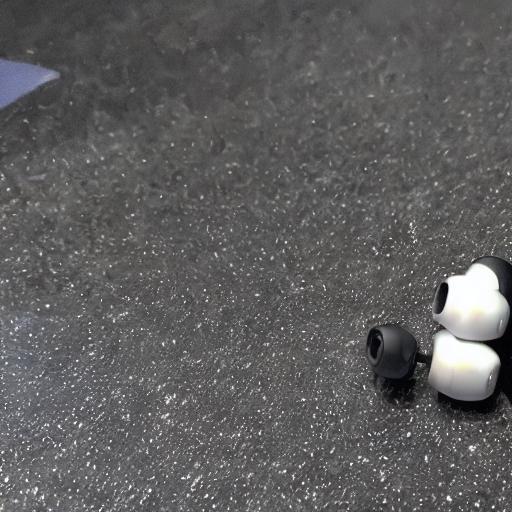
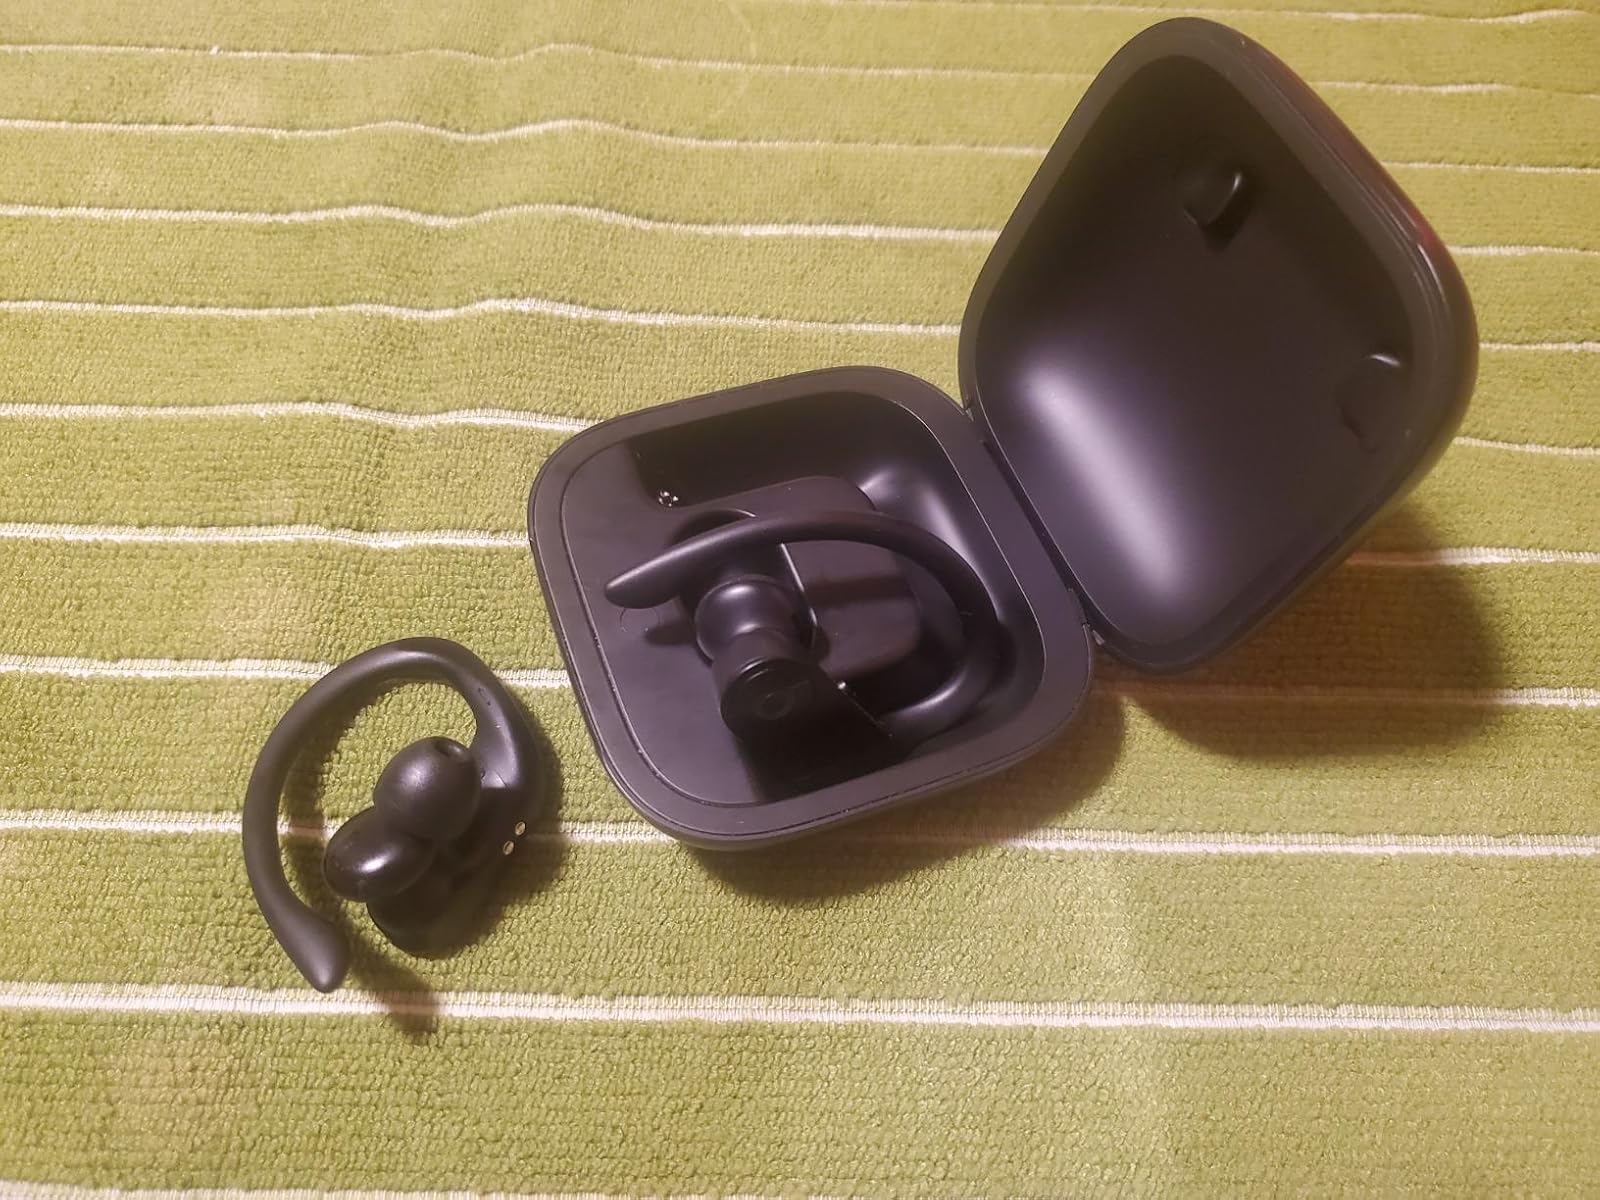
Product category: earbuds
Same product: no